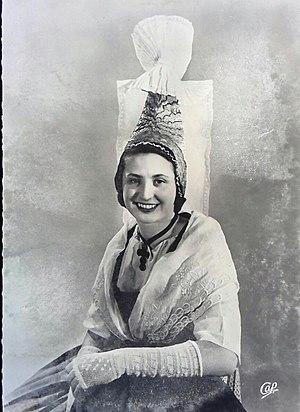
Bonnet cauchoix dans les années 1930.
En France, on nomme costume traditionnel ou costume régional l'ensemble des vêtements portés dans les différentes provinces ou régions françaises.